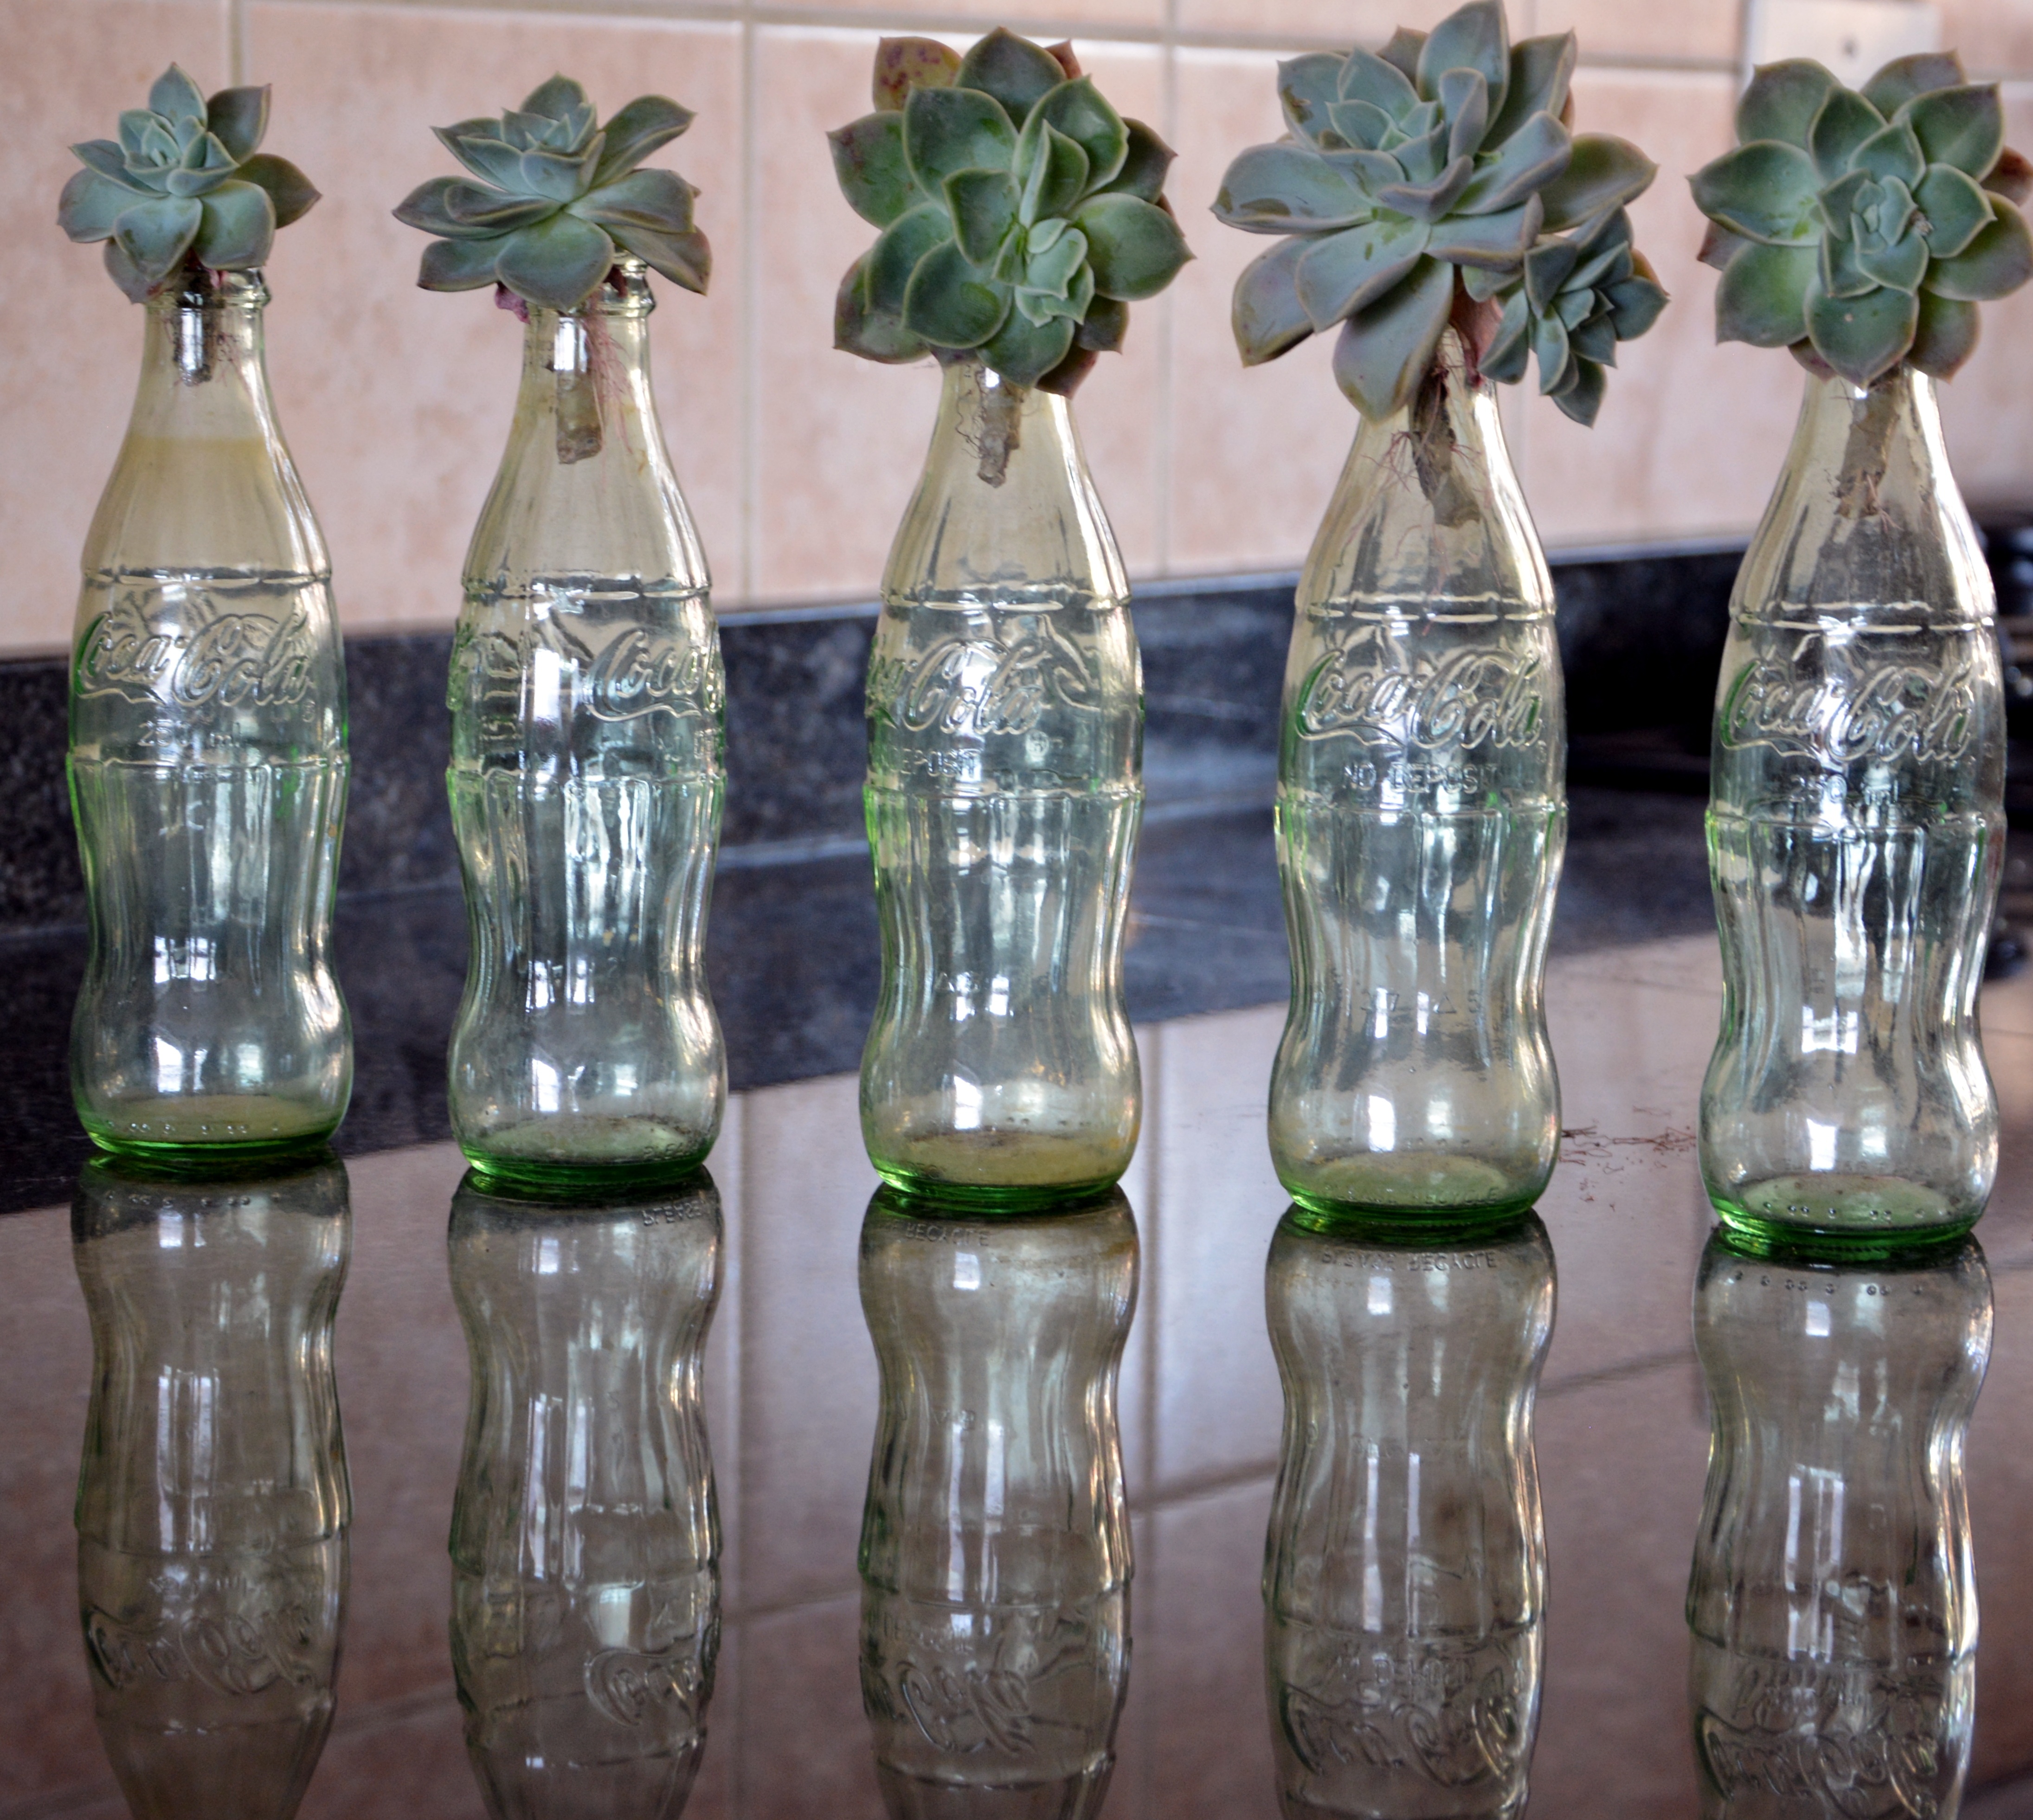
glass, vase, decoration, reflection, bottle, lighting, tableware, glass bottle, mason jar, bottles, crystal, glass jar, drinkware